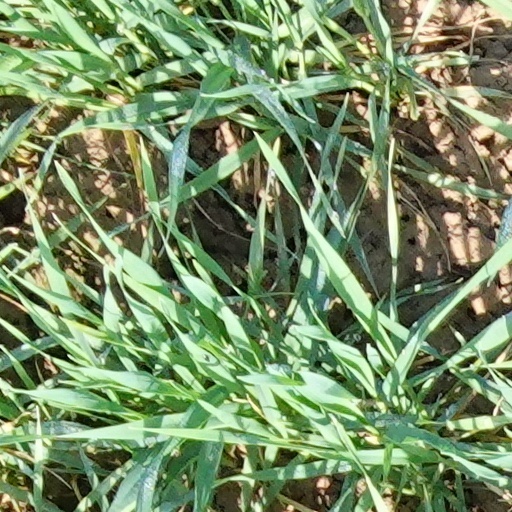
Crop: wheat